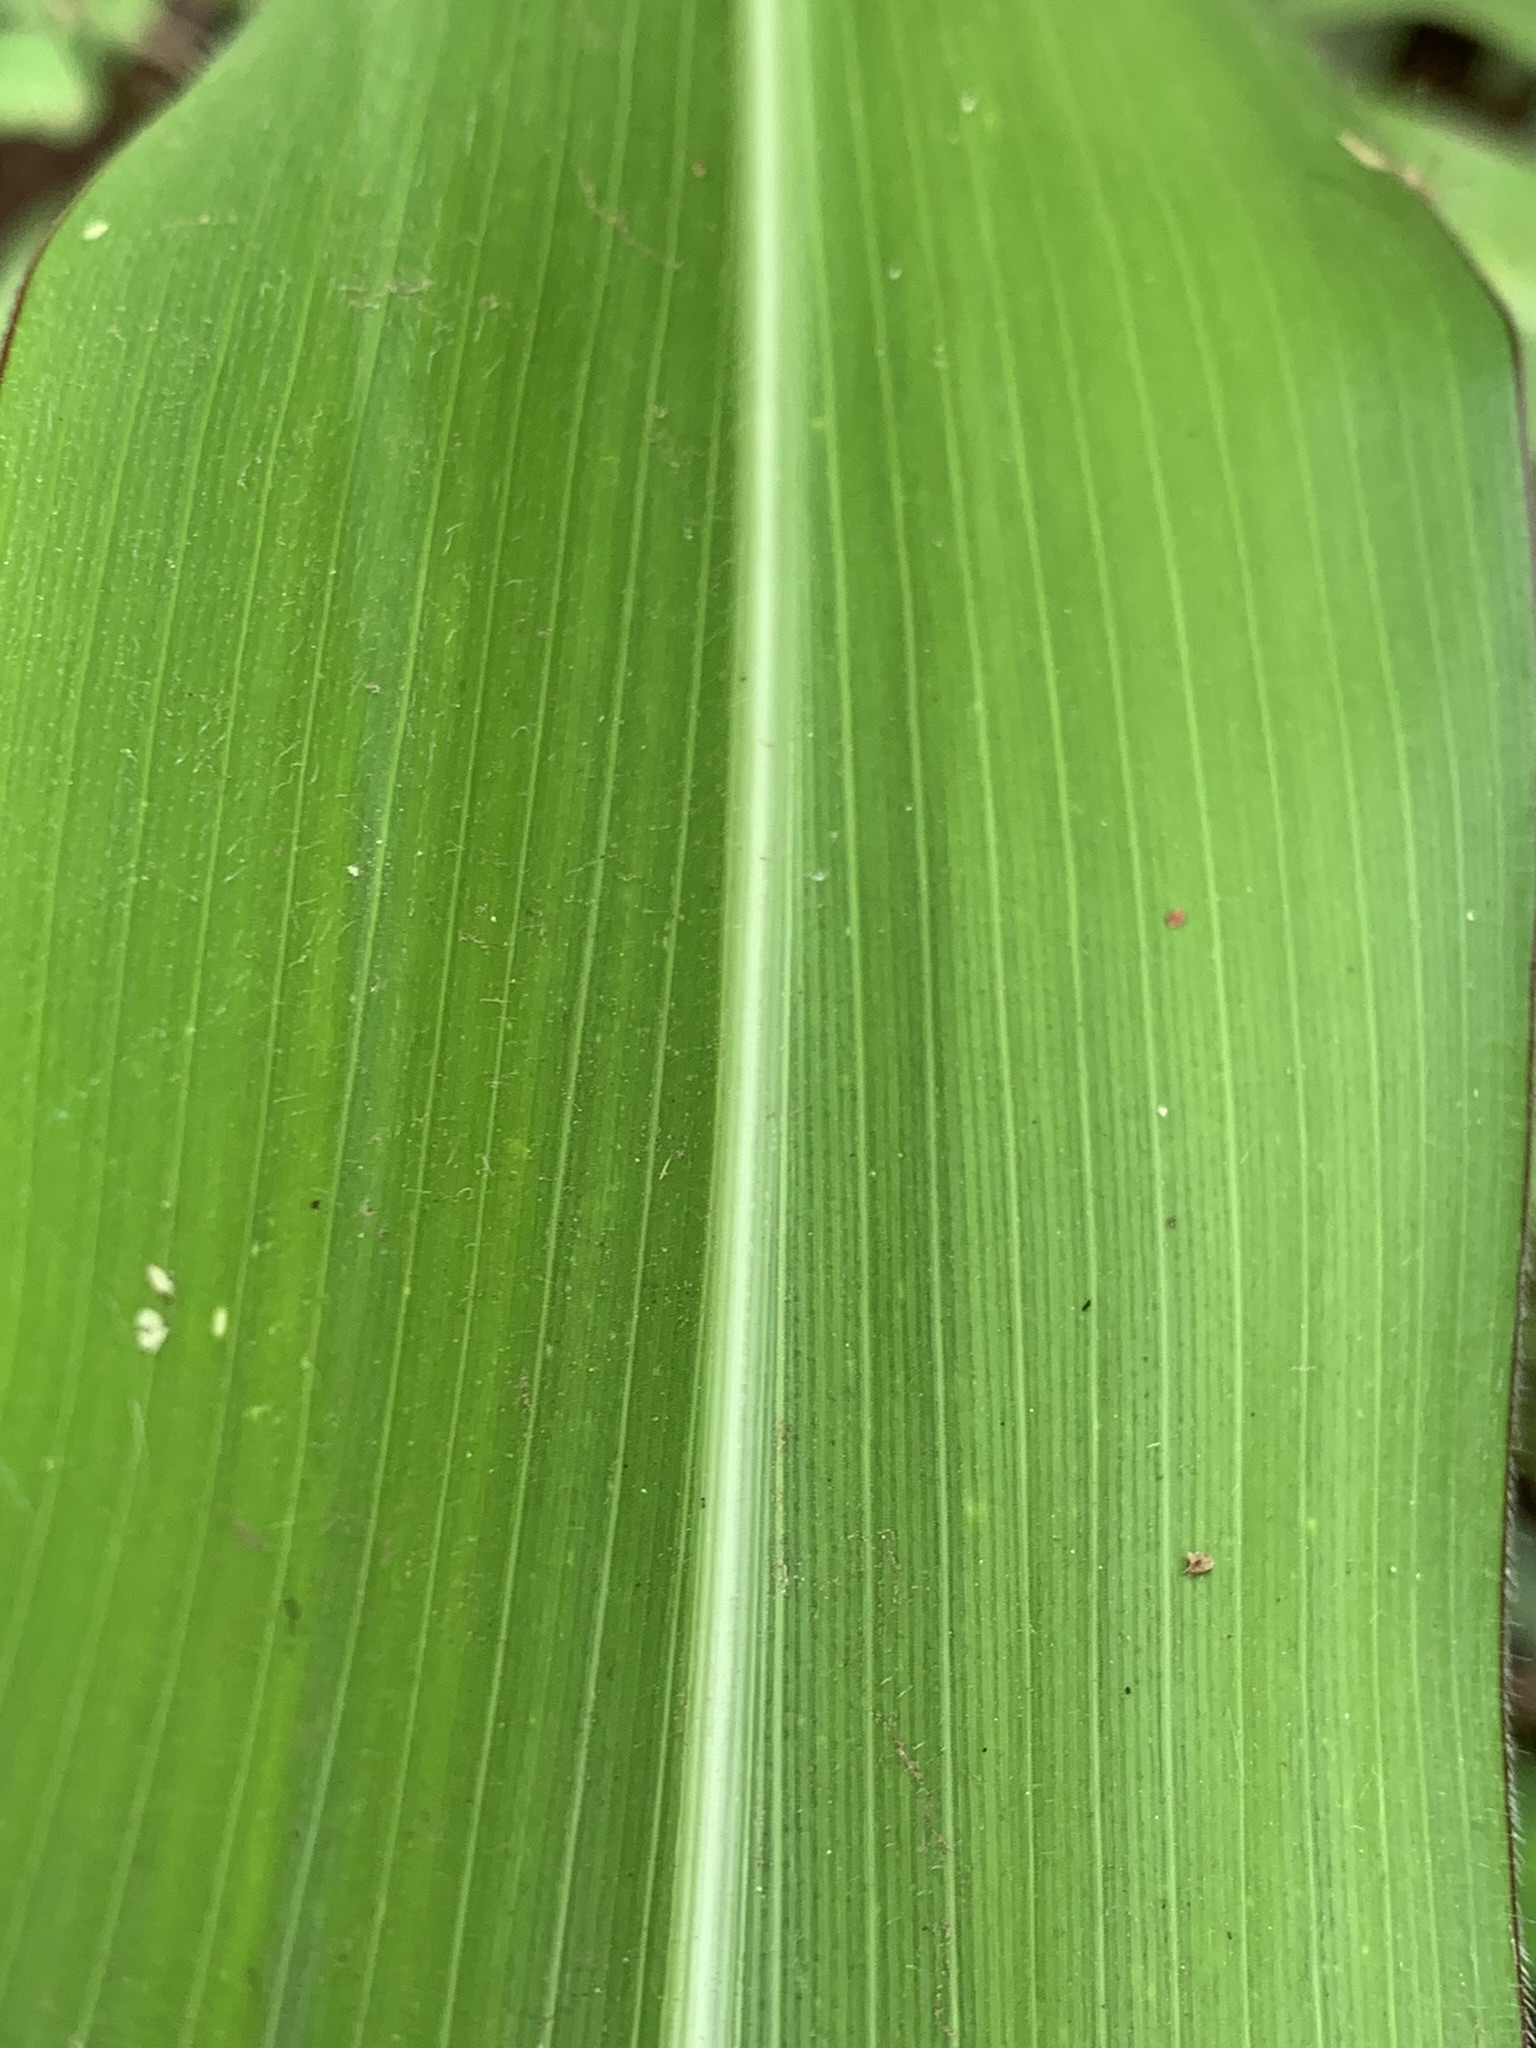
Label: Healthy